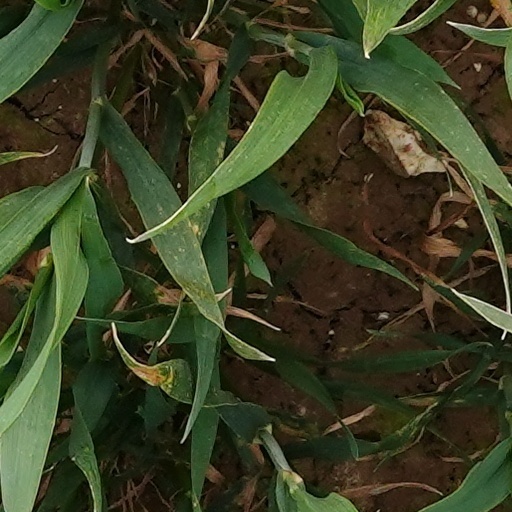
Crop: wheat